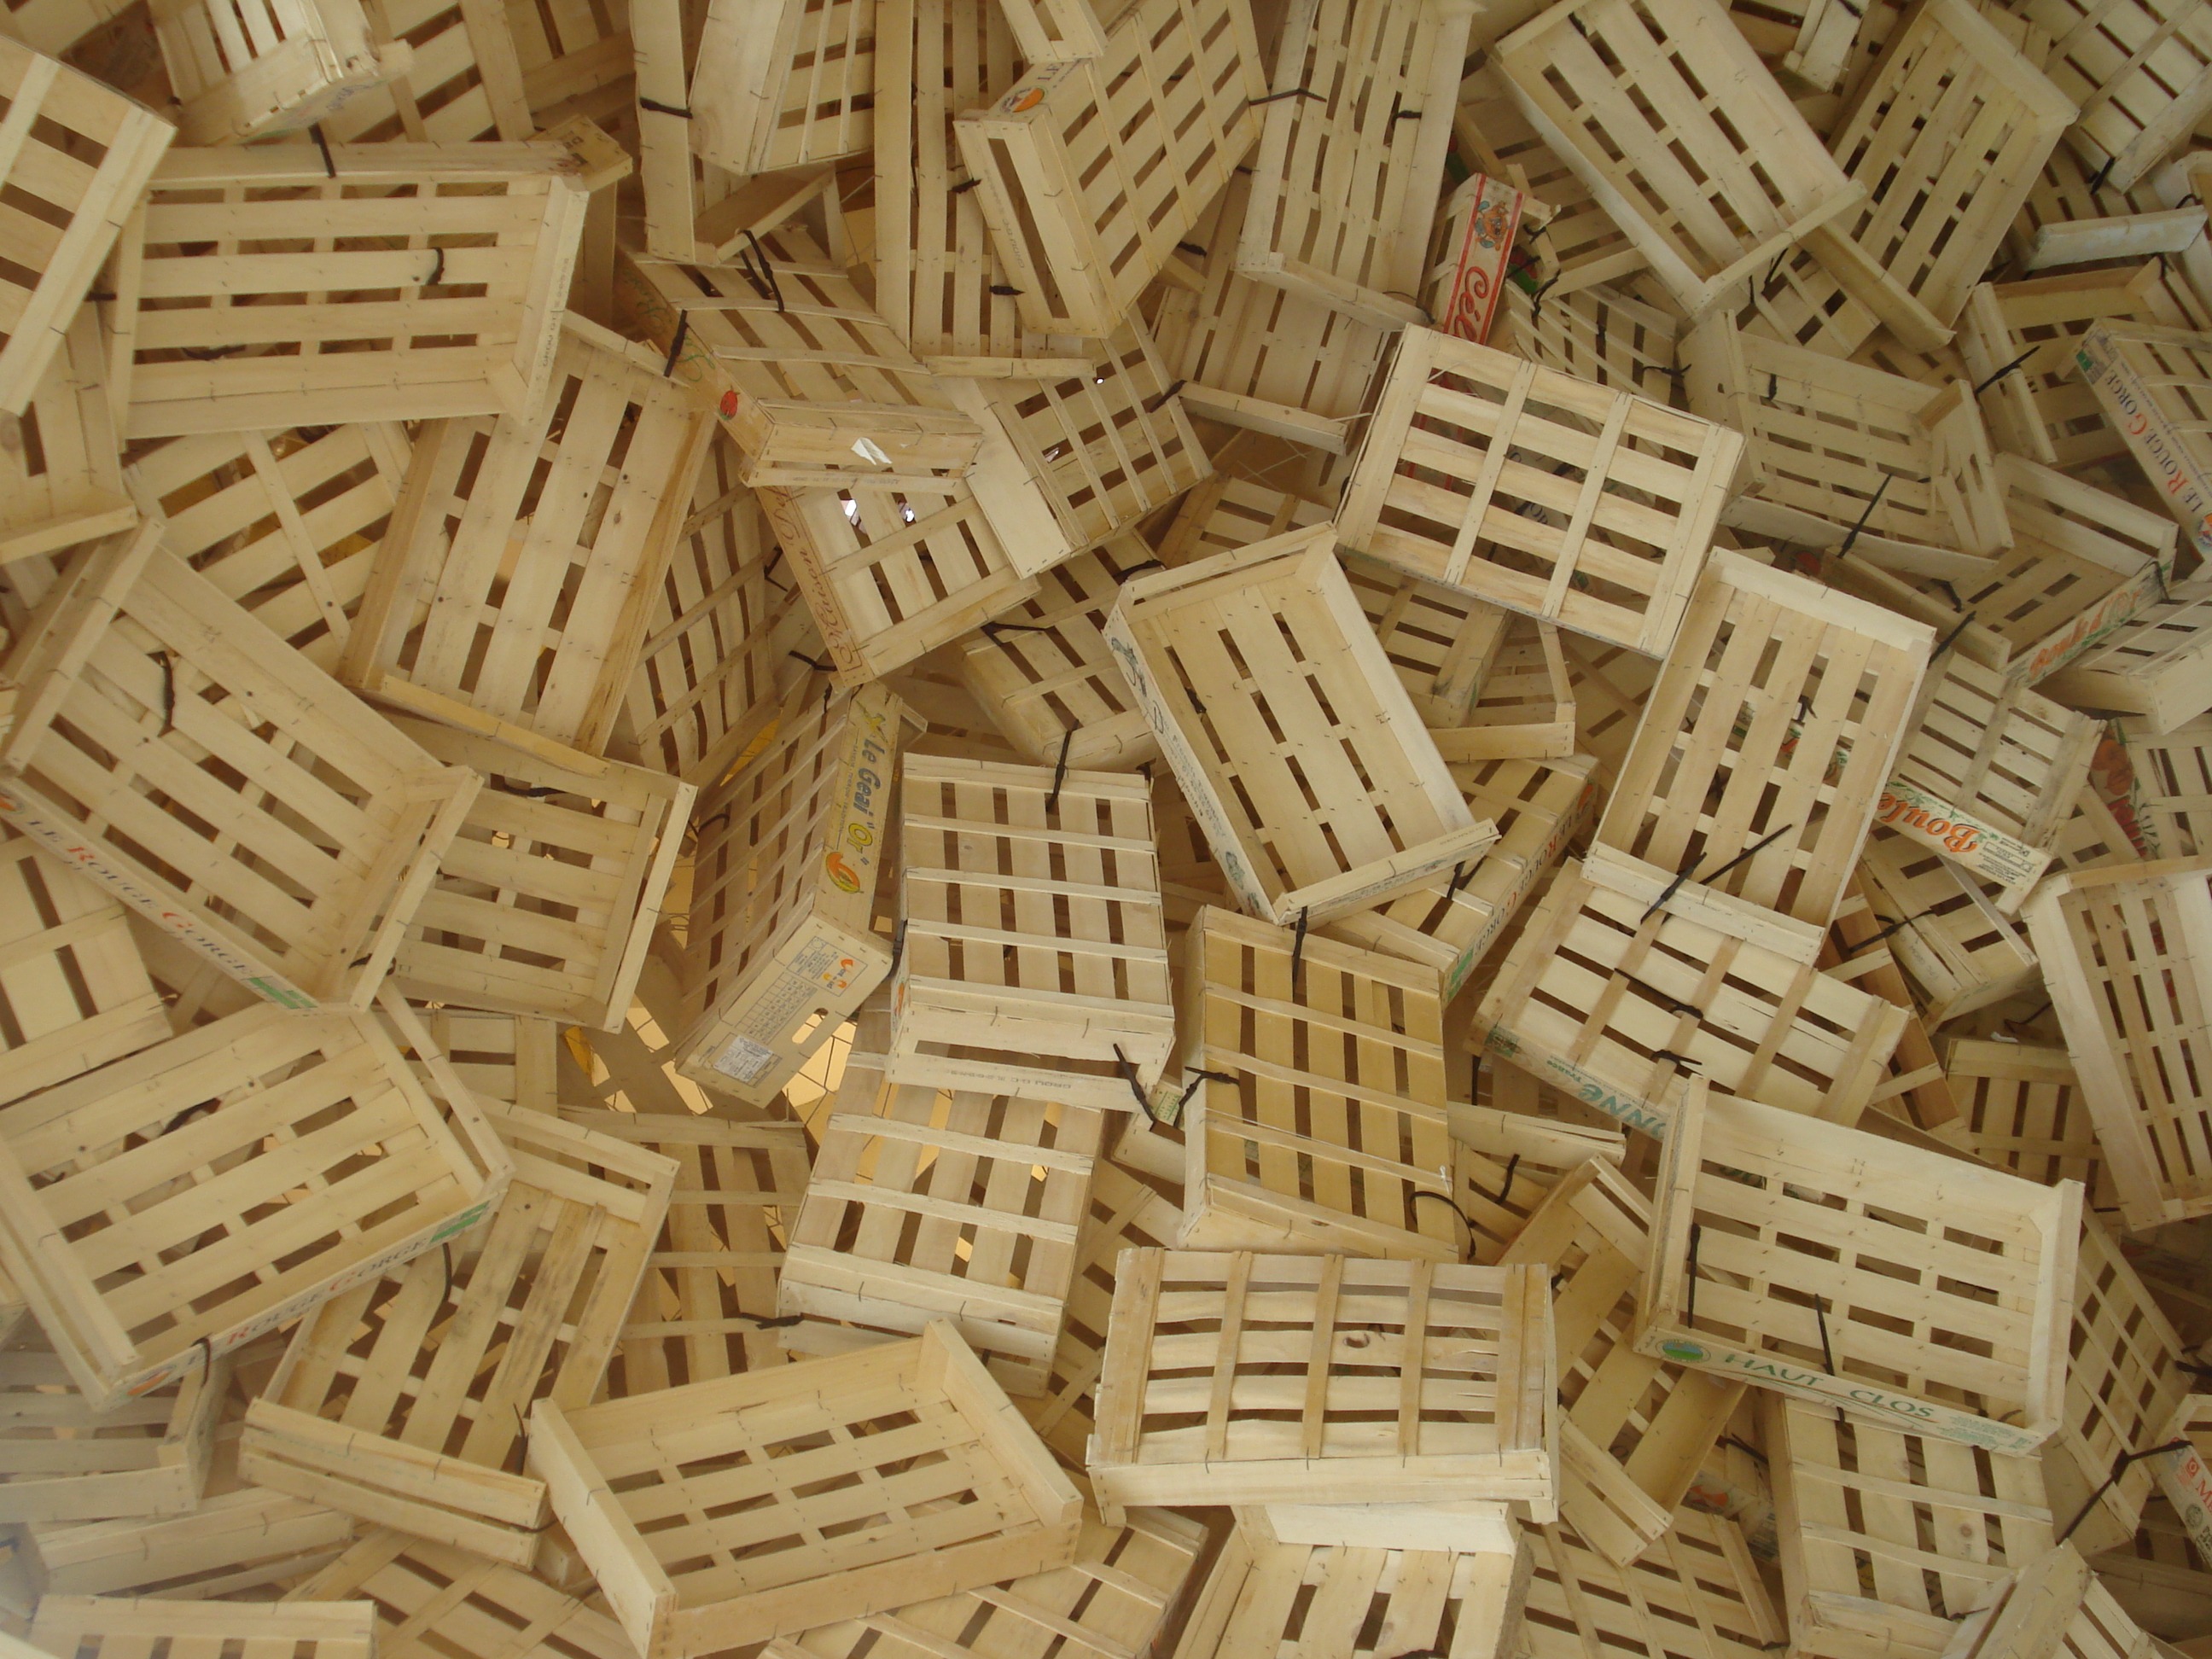
wood, pile, pattern, stack, material, art, design, wooden box, carving, chaos, flooring, wooden boxes, grass family